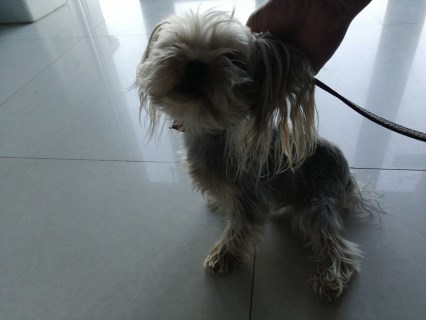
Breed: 340-n000120-Yorkshire_terrier